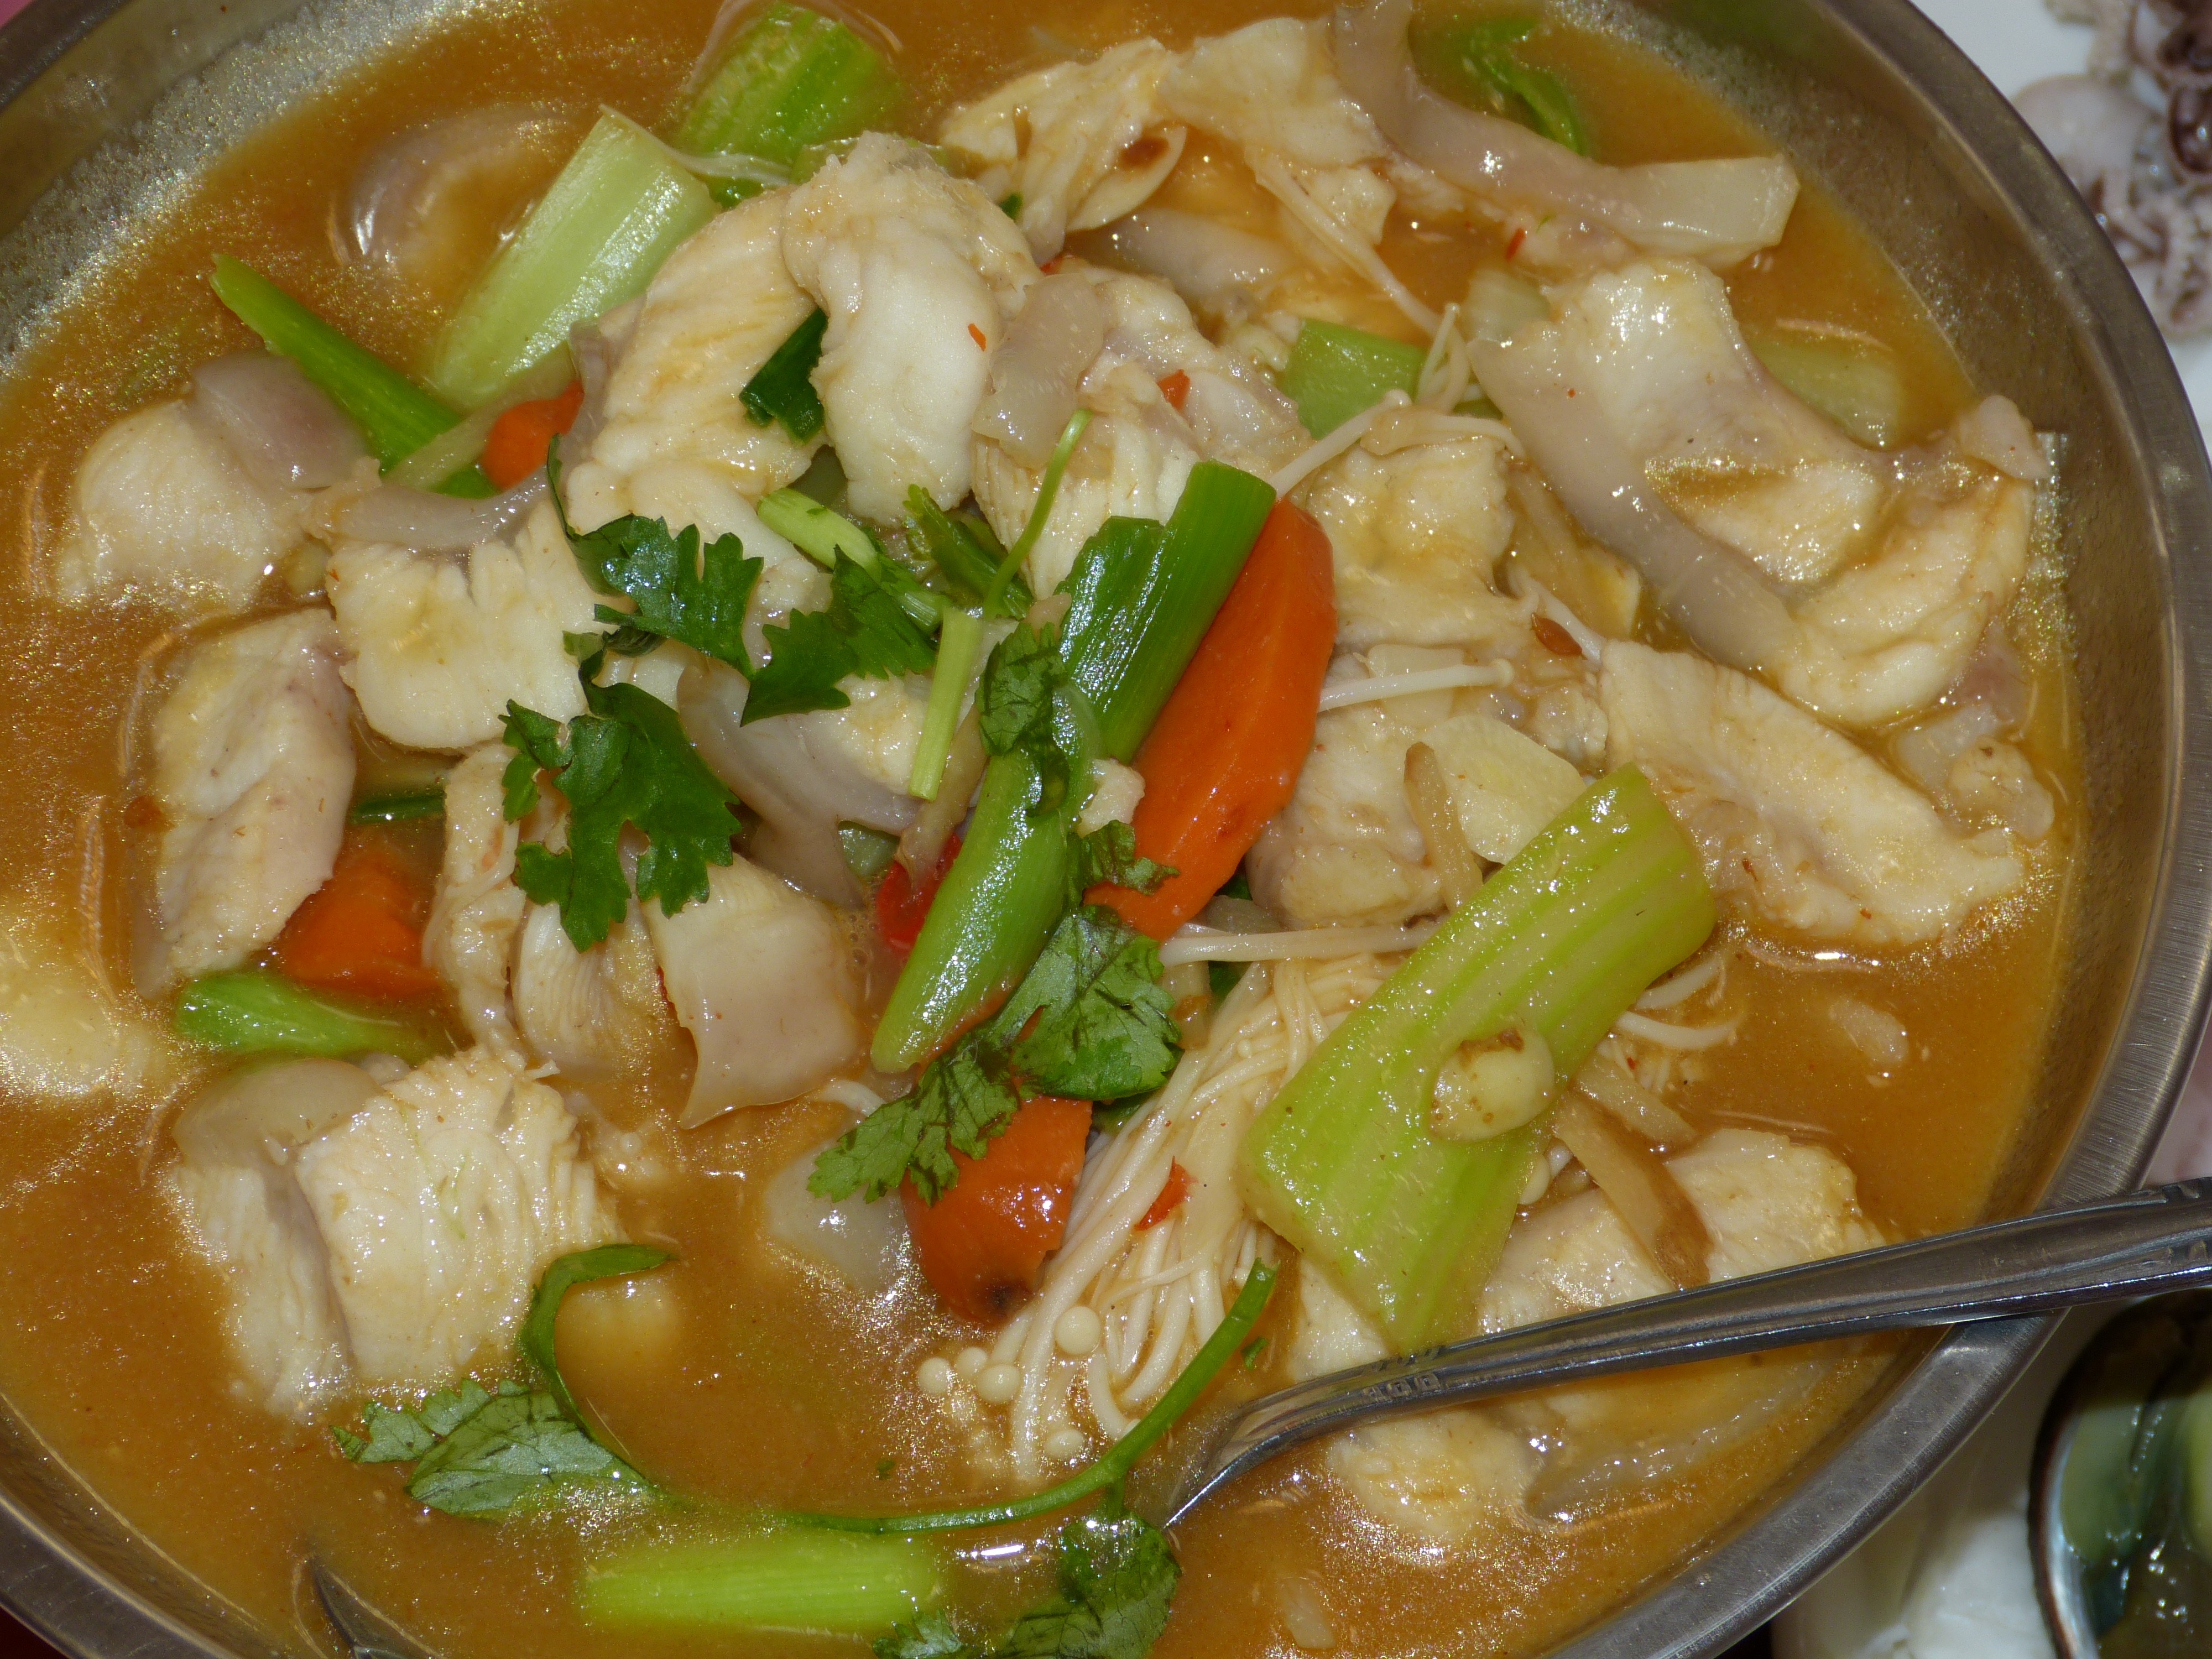
dish, meal, food, produce, seafood, asia, eat, cuisine, soup, stew, asian food, nutrition, vegetables, court, china, curry, thai food, chinese food, fish dish, gumbo, southeast asian food, noodle soup, kuy teav, canh chua